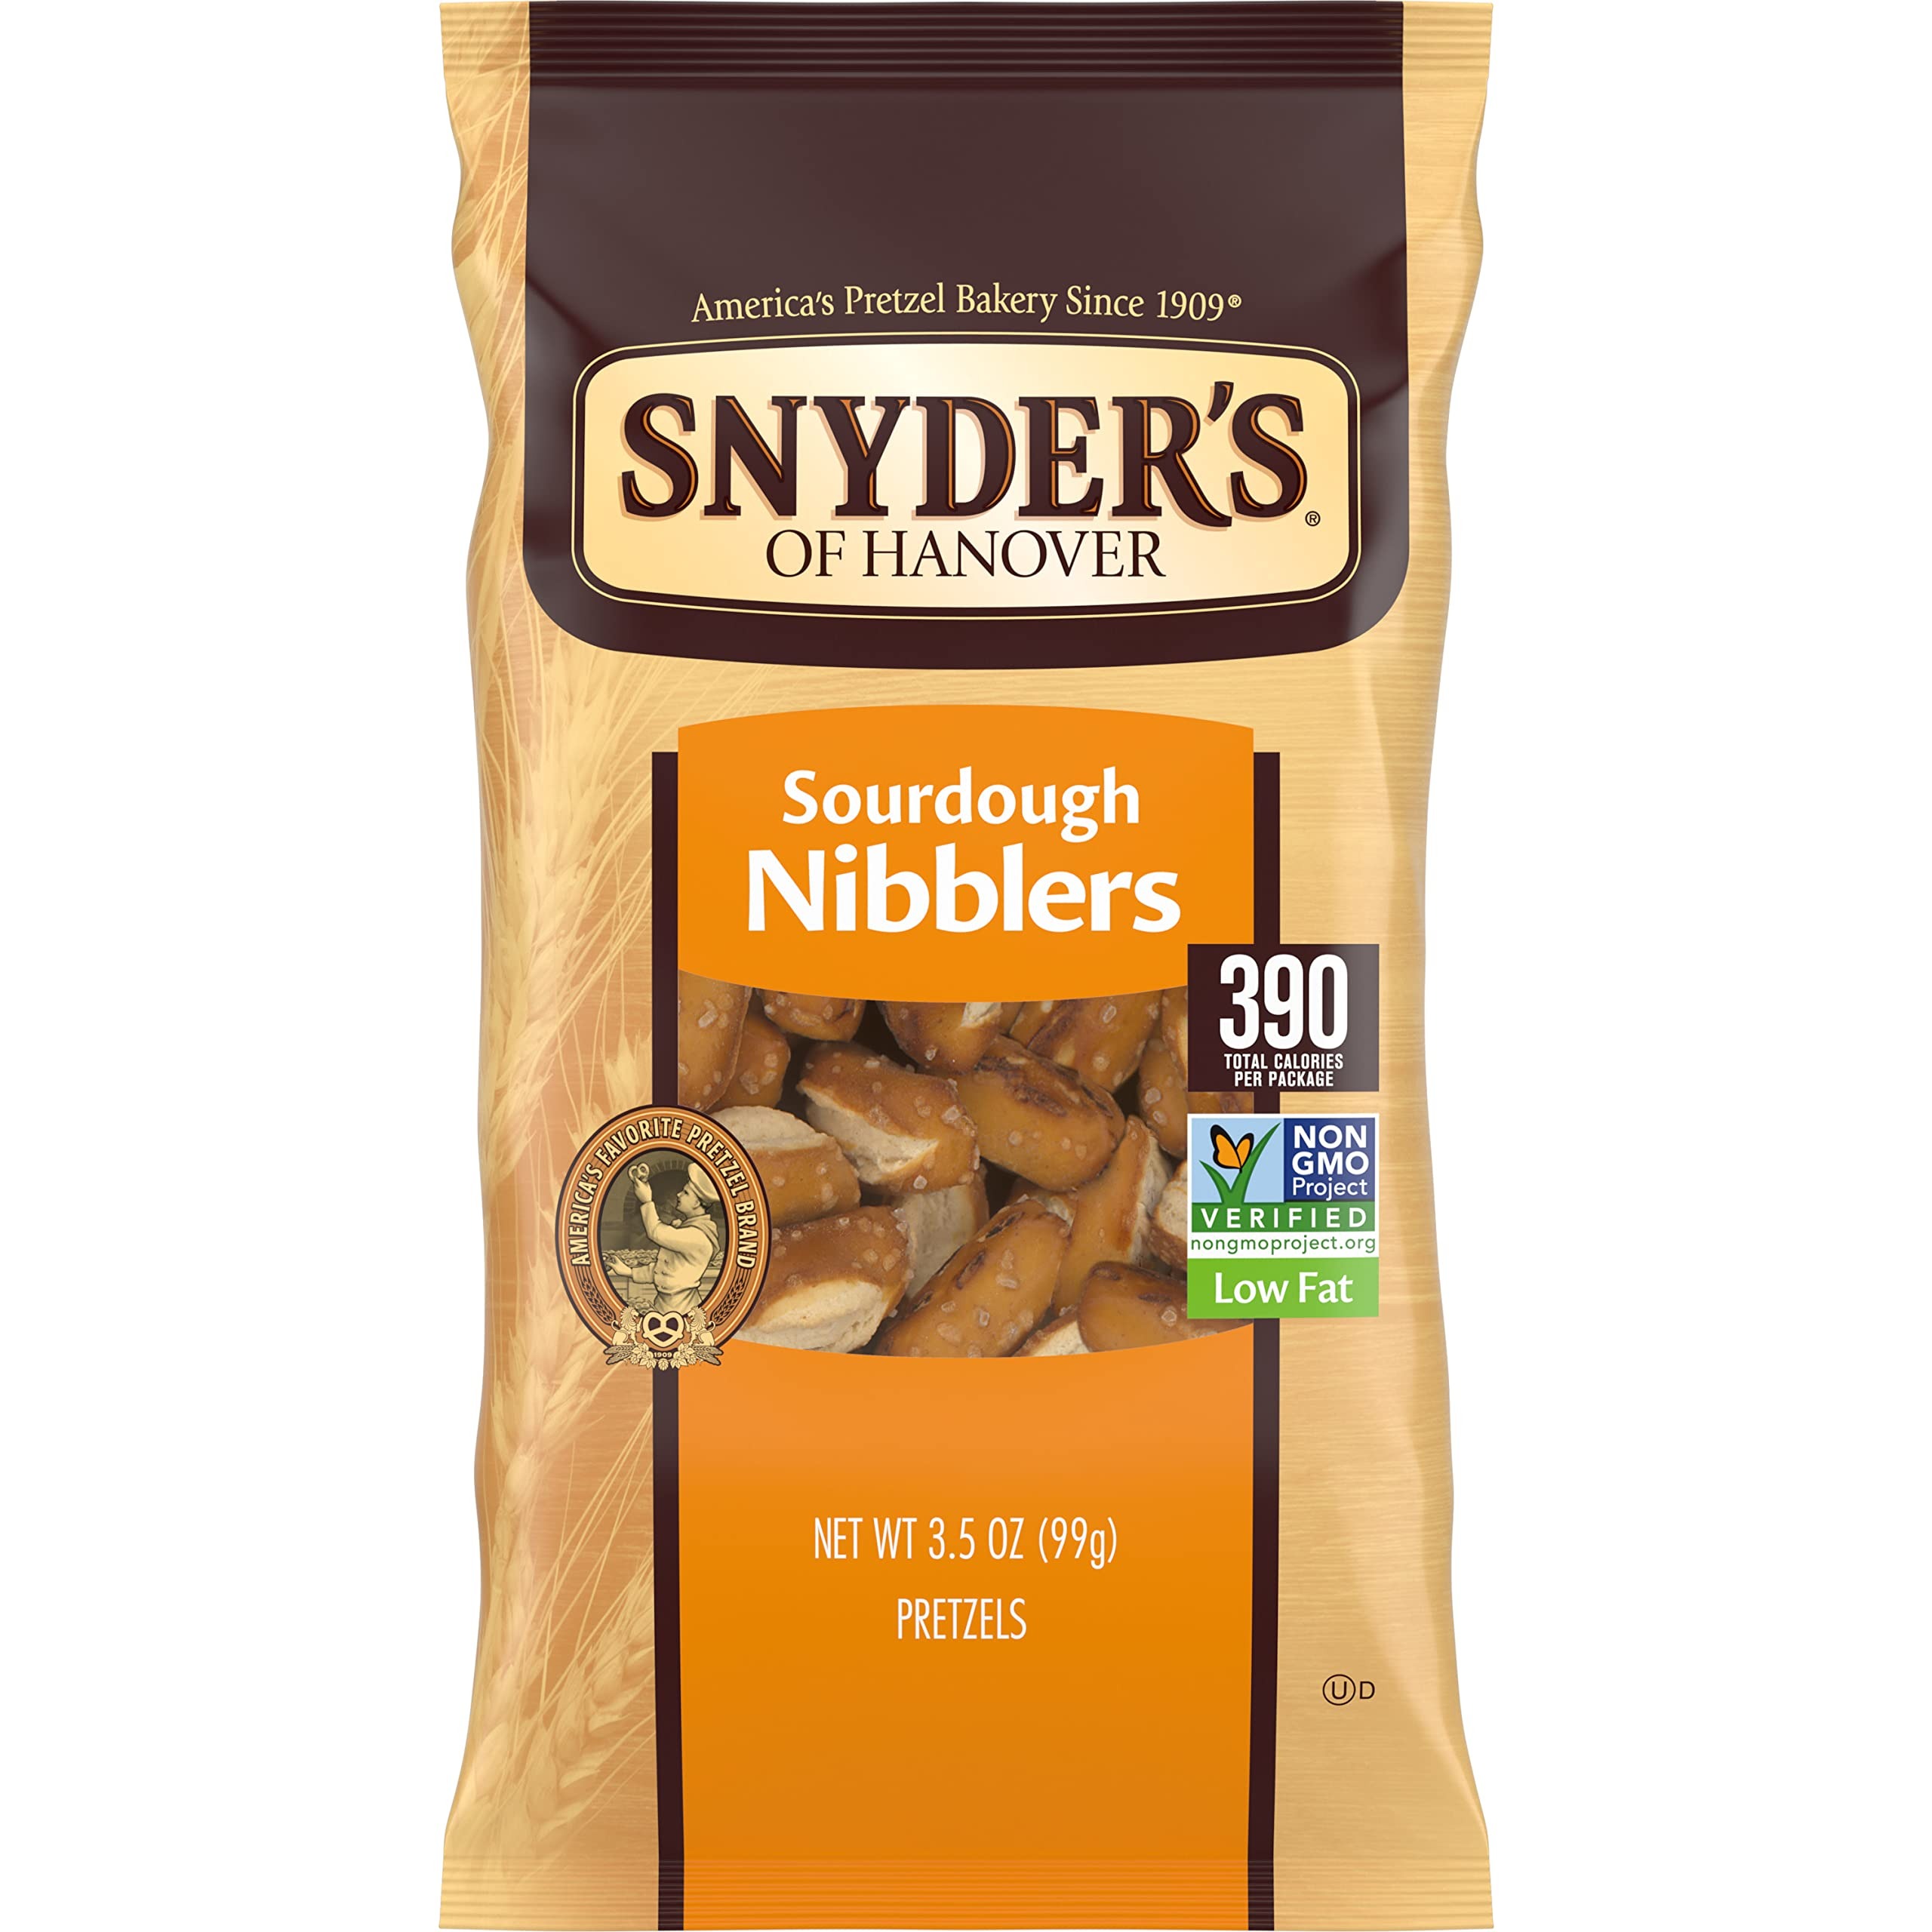
Item Name: Snyder's of Hanover Pretzels, Sourdough Pretzels Nibblers, 3.5 Oz
Bullet Point 1: SOURDOUGH PRETZELS: All the flavor of genuine, aged sourdough in a crunchy, bite-size shape
Bullet Point 2: FAT FREE SNACK: A delicious low-fat pretzel snack great for munching
Bullet Point 3: WHOLESOME INGREDIENTS: Non-GMO Project Verified pretzels slow baked for delicious crunch
Bullet Point 4: VERSATILE SNACK: Great for snacking on their own, dipping, or adding crunch to soups and salads
Bullet Point 5: CONVENIENT BAG SIZE: 3.5 ounce bag is a great snack for on-the-go, work, or school
Value: 28.0
Unit: Ounce

Price: 21.13